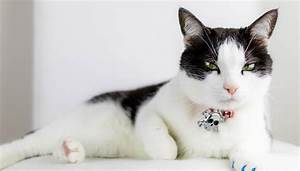
Label: gatto